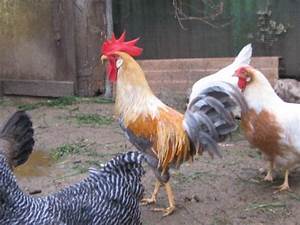
Label: chicken